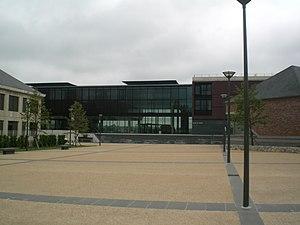
tribunal d'Avesnes sur help nord france
Avesnes-sur-Helpe est une commune française située dans le département du Nord, en région Hauts-de-France.